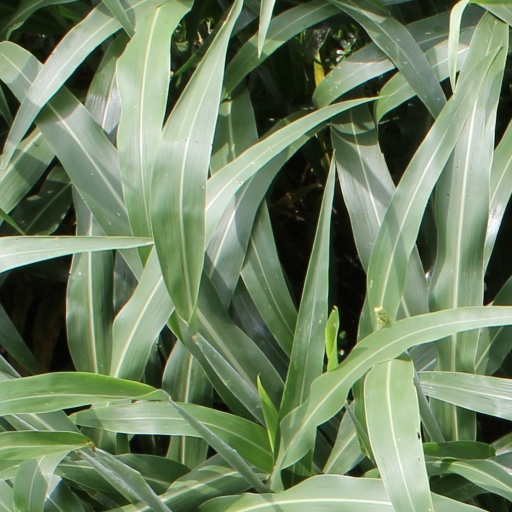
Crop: sorghum